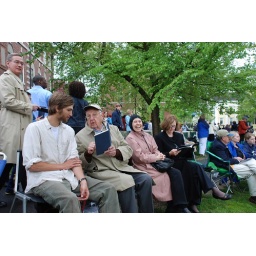
Best seats in the house